Bobby White

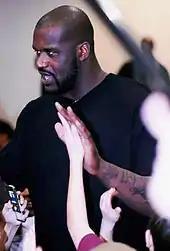
Shaquille O'Neal visited White and the group of boys after watching the video.

The video soon caught the attention of former NBA star Shaquille O'Neal, who trained to become a reserve police officer for the Los Angeles Port Police and the Miami Beach police force. He contacted the Gainesville Police Department, and once White returned to play with the boys, he brought O'Neal with him. White told them, "I brought some other backup for y'all". O'Neal offered the teenagers $100 for making a free throw, and he gave away $800 in total. After playing with them, O'Neal said, "Stay out of trouble, listen to your parents, respect your elders, and you can be anything you want to be" The GPD released a six-minute video, titled "The Rematch", which received over one million views.